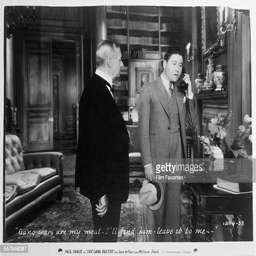
actor as case in a publicity still for comedy